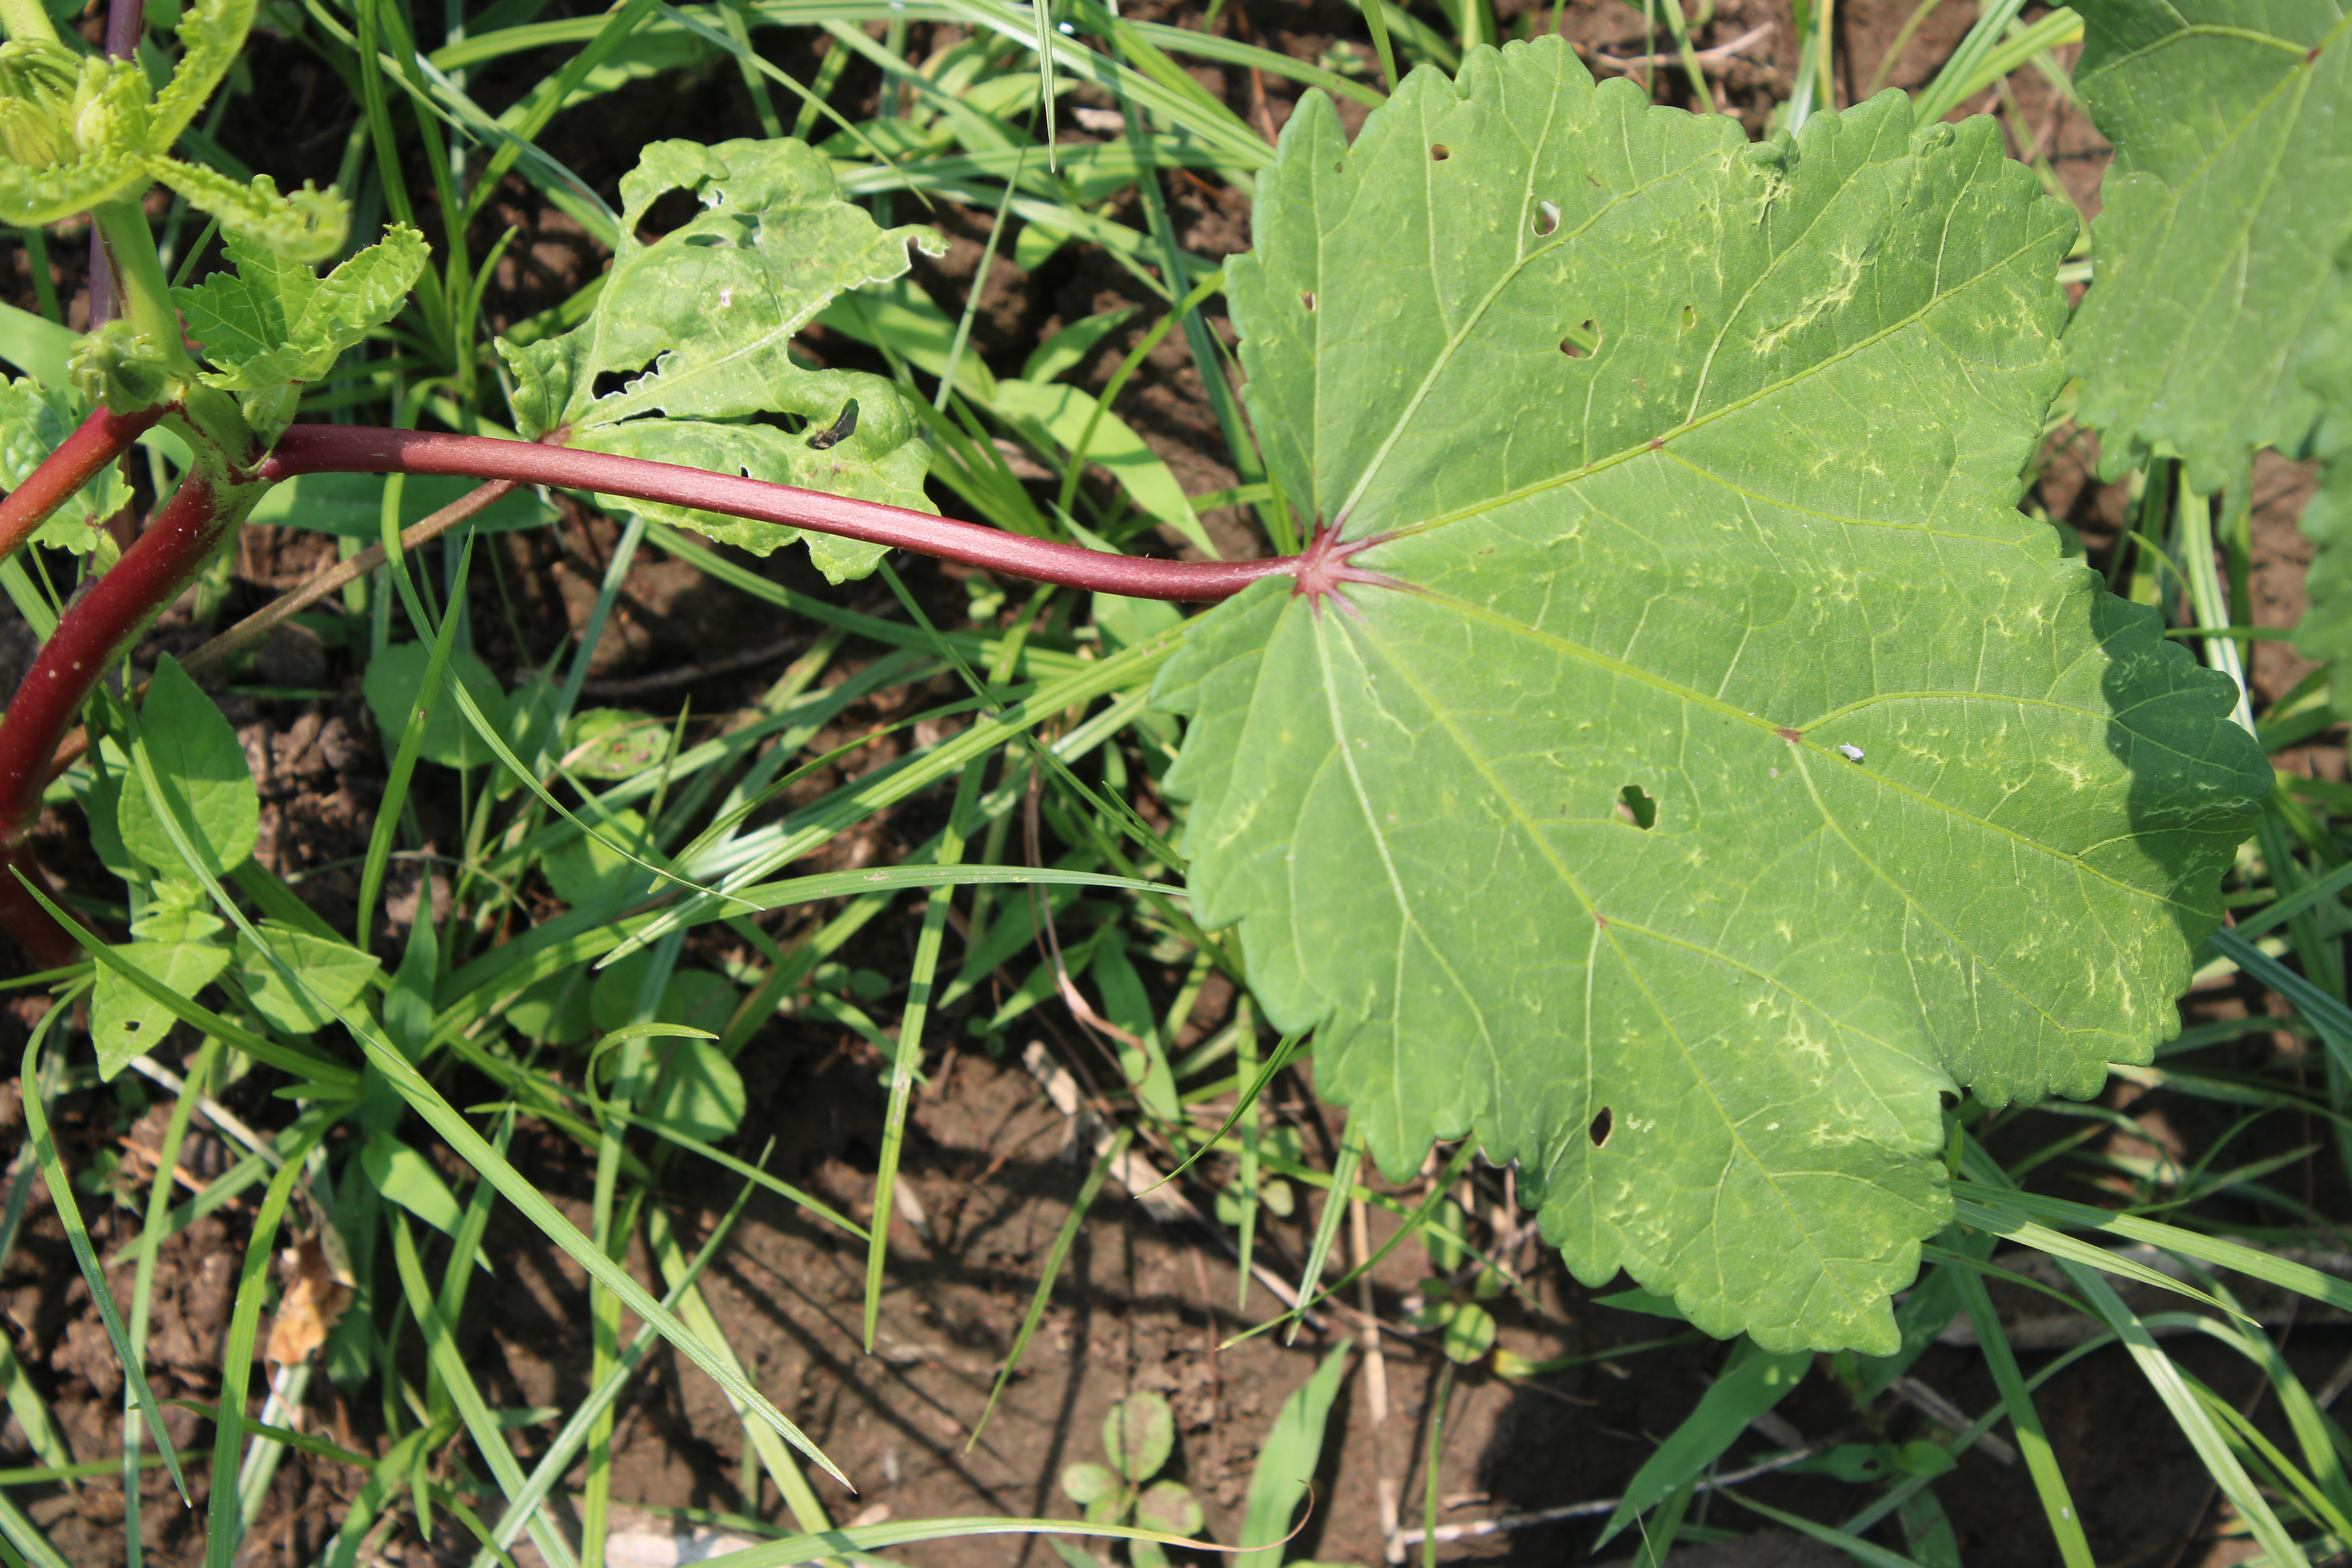
Label: Alternaria Leaf Spot